Belval-Lycée railway station

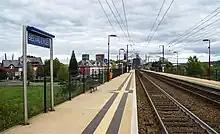
Belval-Lycée railway station

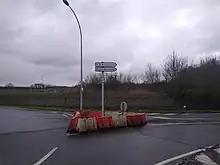
Signpost pointing to the bus stop near the station

Belval-Lycée railway station is a railway station serving the neighborhood of Belval, in the west of Esch-sur-Alzette, in southern Luxembourg. It opened on 29 September 2011. 'Lycée' refers to the school near the train station. The station is operated by CFL, the state-owned railway company.